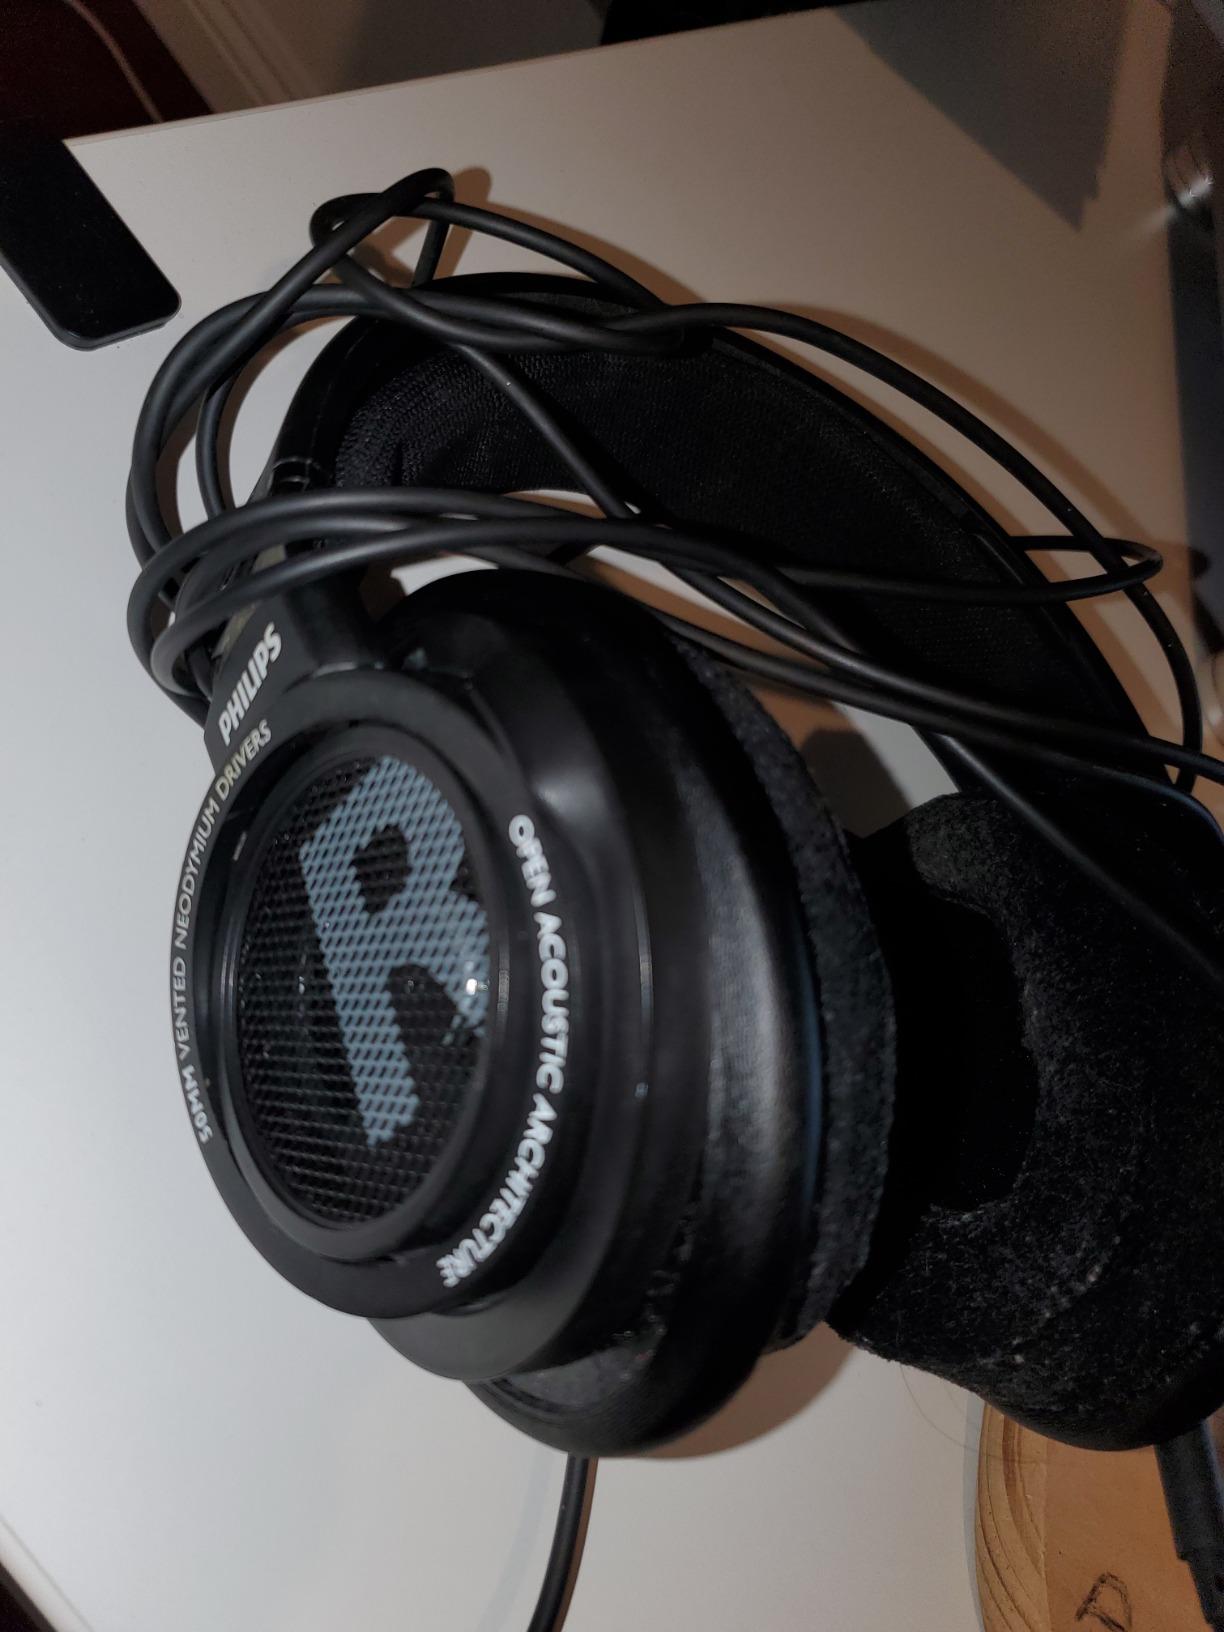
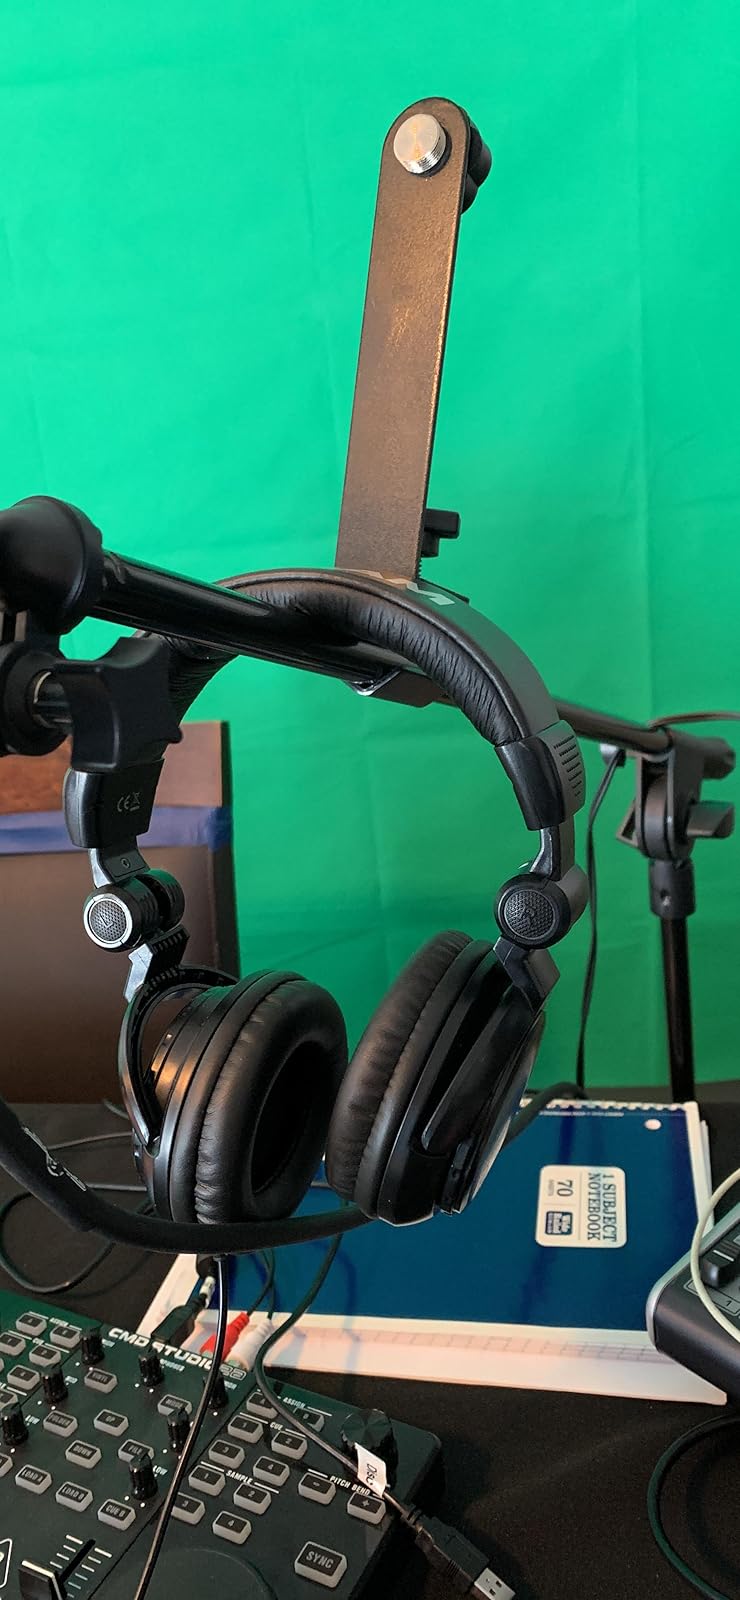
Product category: headphones
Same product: no